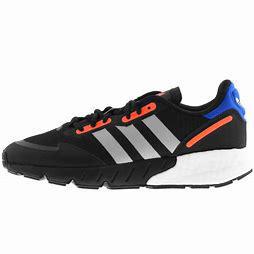
Brand: Adidas
Model: ZX 1K Boost